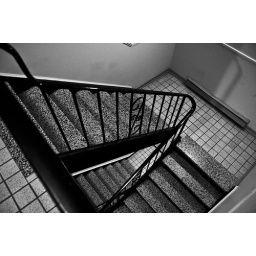
I was bored and took some black and white pictures. These are the stairs in my apartment building.